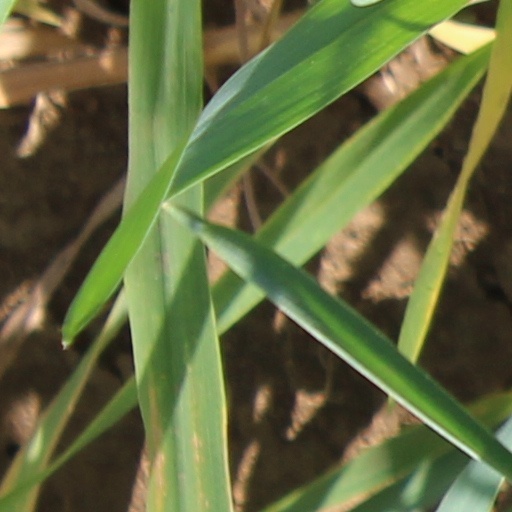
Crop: wheat